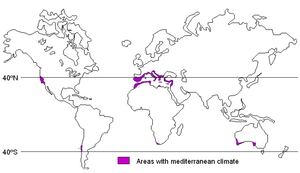
Middelhavsklima
Middelhavsklima
Middelhavsklima er en populær betegnelse for klimaet som er kendetegnet ved varme, tørre somre og milde vintre. Klimaet kaldes i geografiens terminologi subtropisk.